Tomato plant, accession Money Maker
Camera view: horizontal (90 deg, fisheye); turntable rotation: 270 degrees
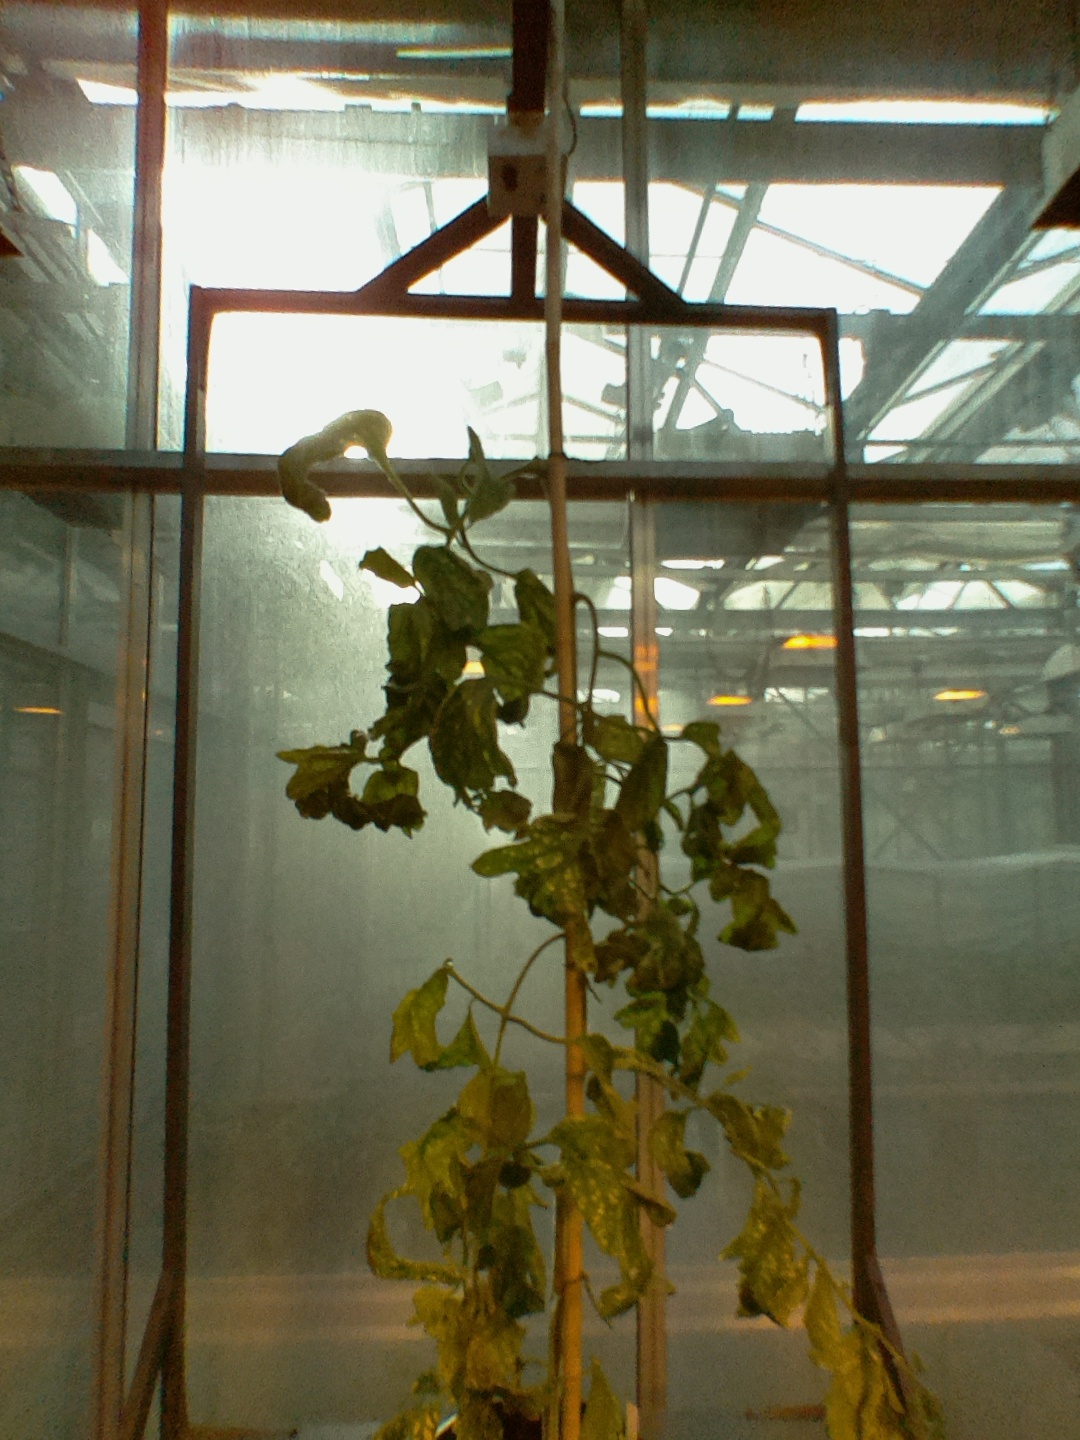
BBCH growth stage 52: 2 inflorescences visible